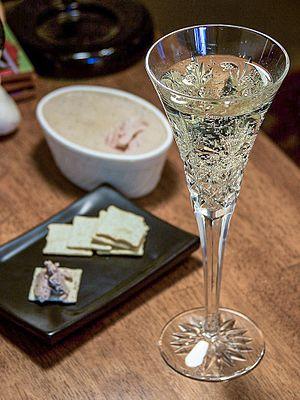
L'histoire de la cuisine française reflète l'évolution de la société française, et particulièrement celle de son élite. Elle connait sa période la plus faste au XIXᵉ siècle et influence mondialement la gastronomie.
Un apéritif, ou familièrement un apéro, est une boisson, servie avant le repas dans certaines cultures afin d'ouvrir l'appétit. L'apéritif est souvent bu après avoir trinqué, selon la tradition. Sont choisies en général des boissons à base de plantes connues pour leurs vertus apéritives, comme l'anis.